Forever Together (American horse)

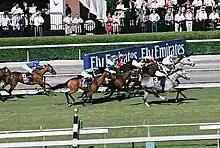
Forever Together winning the BC F&M Turf

Forever Together (foaled April 12, 2004 in Kentucky) is an American Thoroughbred Champion racehorse. Bred by the White Fox Farm of Karen and Dewey White, she was purchased and raced by George W. Strawbridge Jr.'s Augustin Stable.